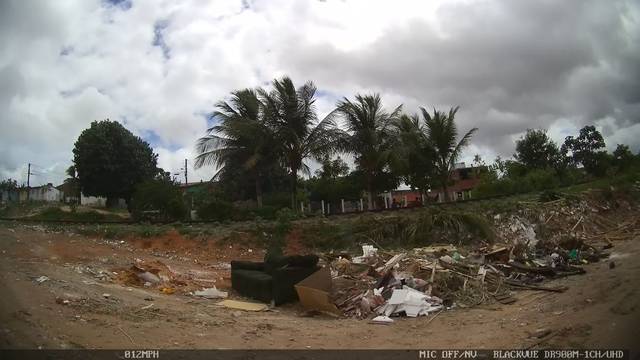
Region: Brazil
Coordinates: -5.83, -35.245